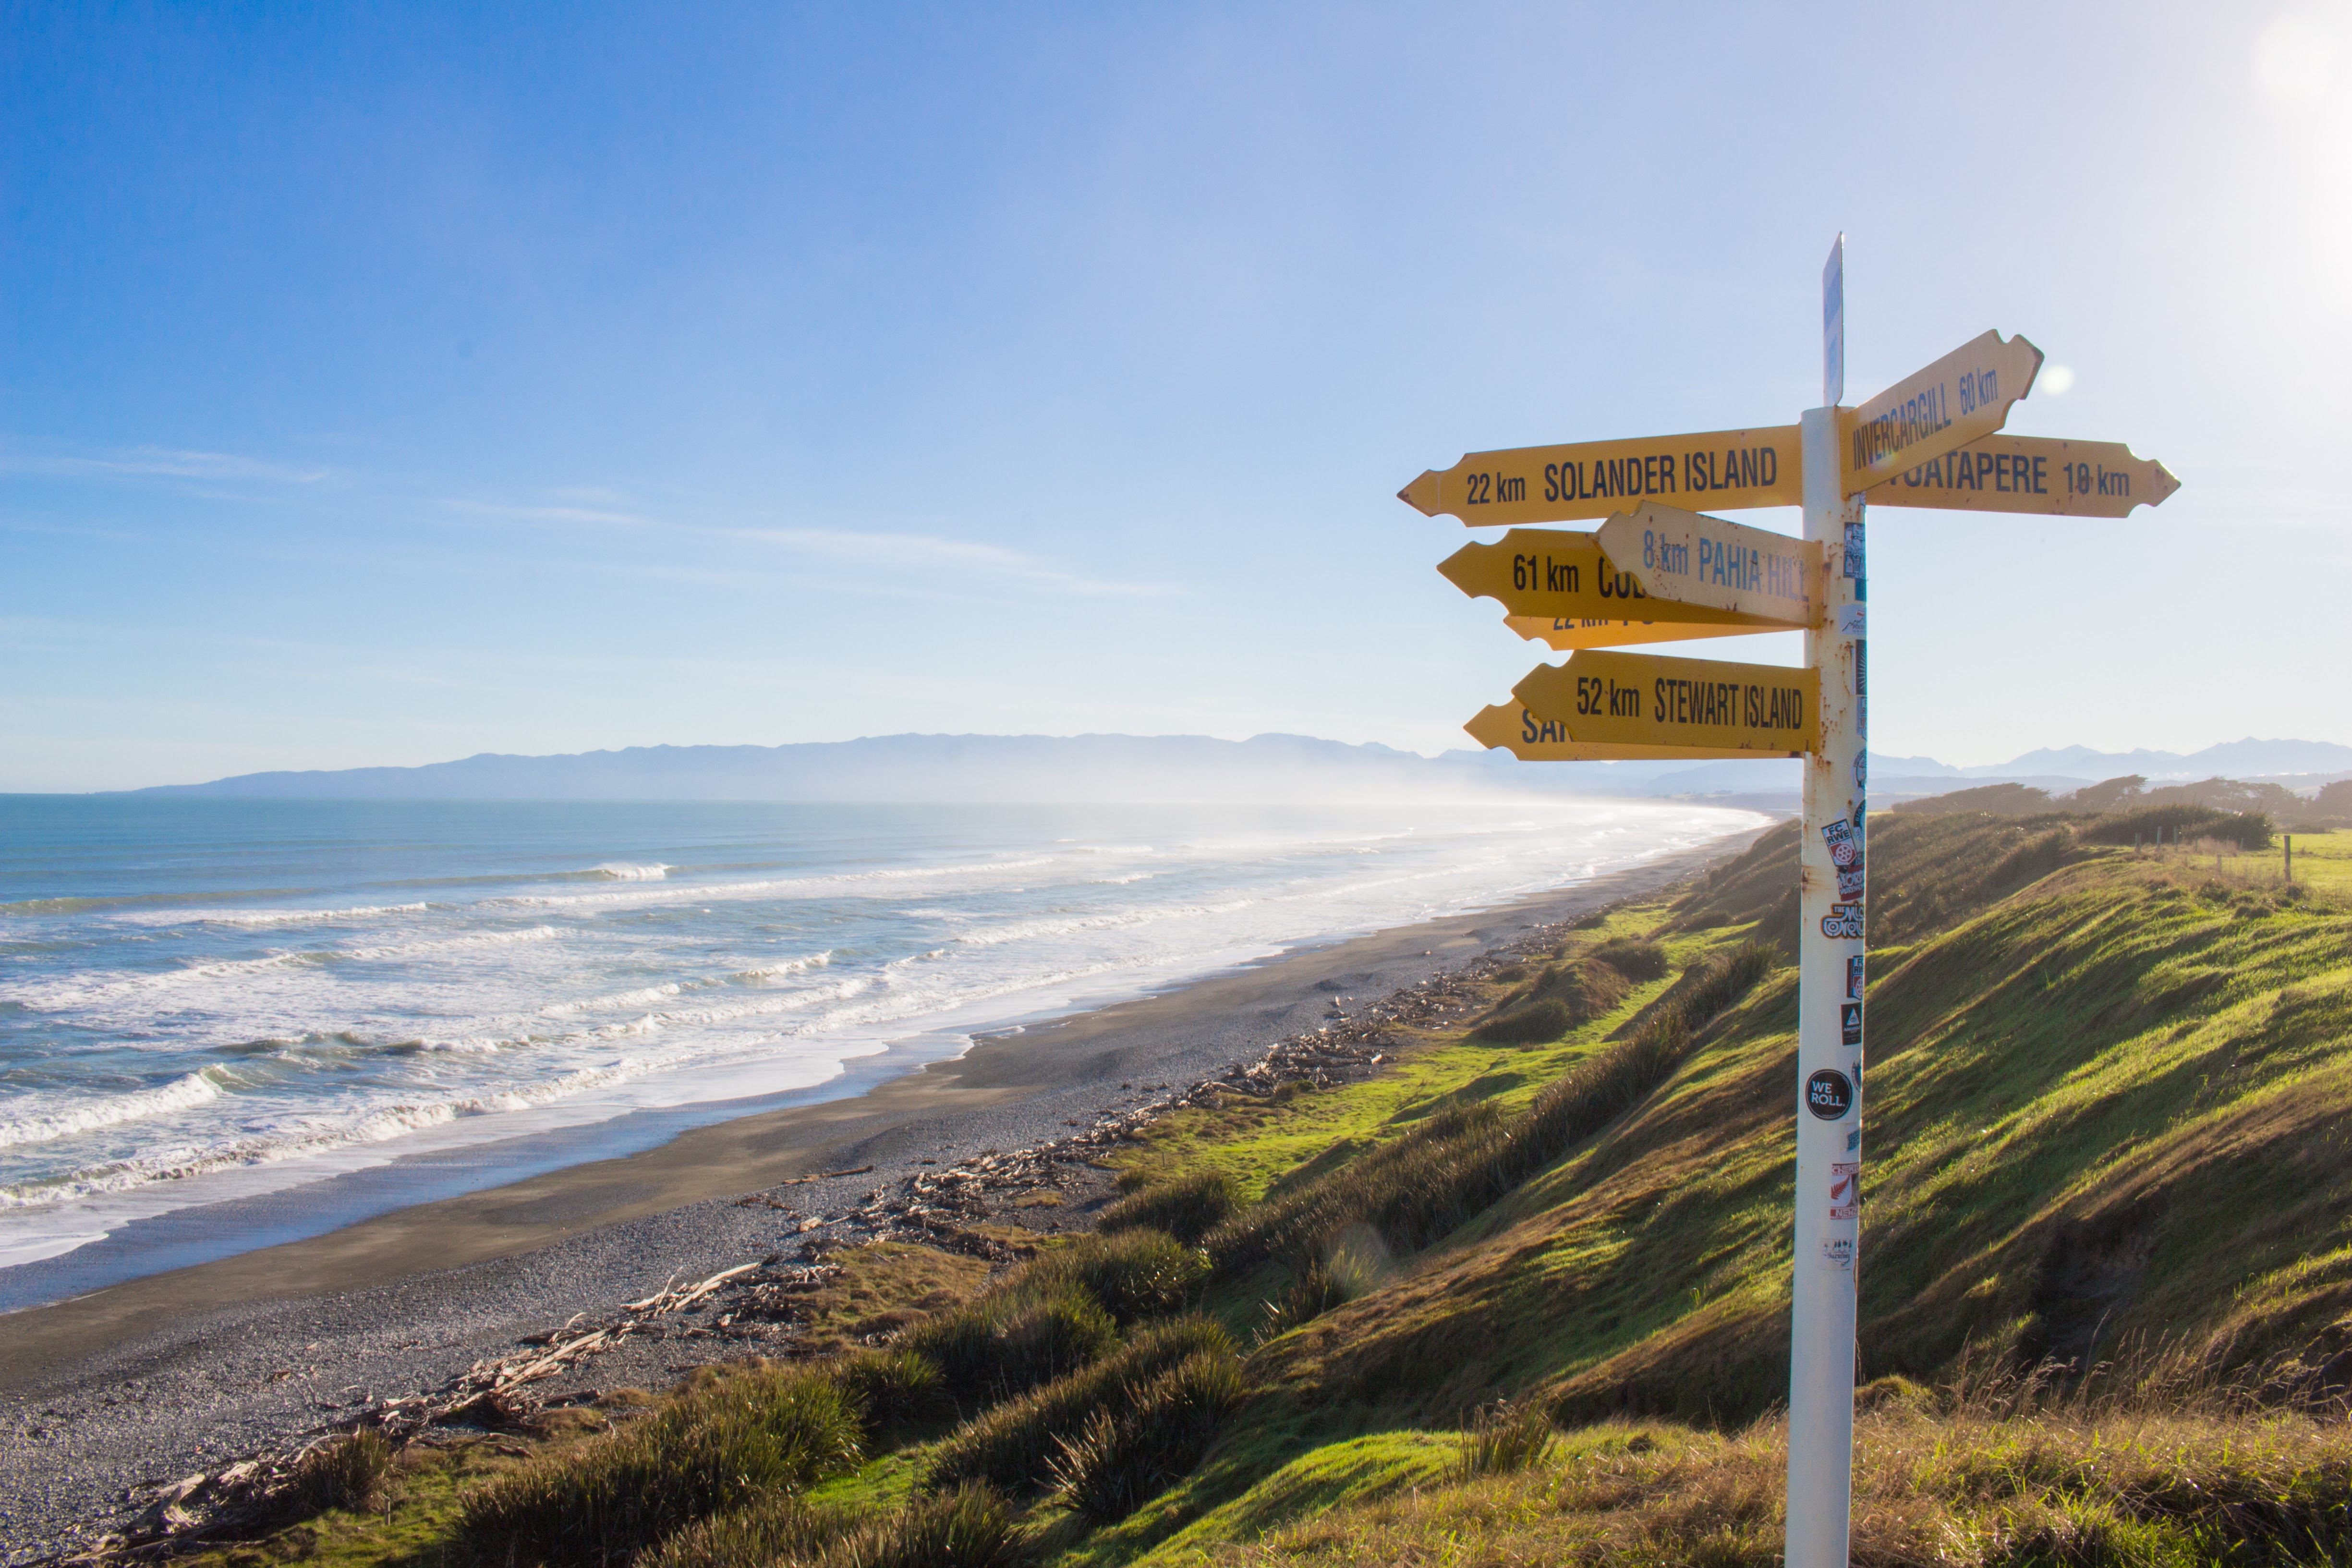
natural, sky, cloud, water, plant, natural landscape, slope, highland, mountain, terrain, horizon, grassland, road, plain, mountain range, landscape, wind, headland, grass, hill, ridge, geology, fell, rock, beach, wind wave, klippe, street sign, cape, sign, signage, cliff, traffic sign, sound, evening, ocean, wave, coast, summit, reservoir, promontory, bay, peninsula, winter, light fixture, inlet, tourism, pasture, loch, tropics, sunrise, sea, Raised beach, steppe